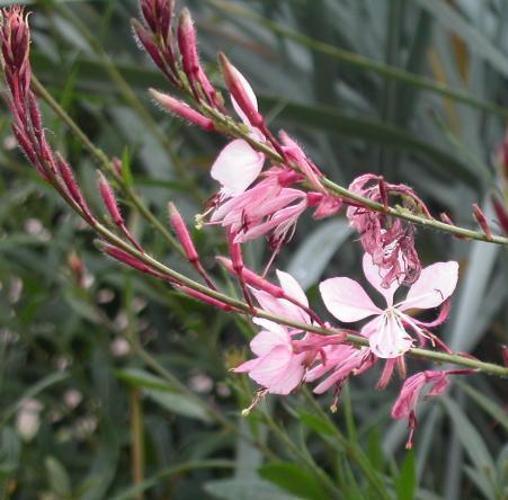
Label: gaura